Siege of Seringapatam (1799)

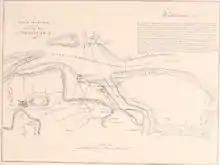
Plan of the attack on the north-west angle of Seringapatam

The Governor-General of India, Richard Wellesley, planned the opening of a breach in the walls of Seringapatam. The location of the breach, as noted by Beatson, the author of an account of the Fourth Mysore War, was 'in the west curtain, a little to the right of the flank of the north-west bastion. This being the old rampart appeared weaker than the new.' The Mysorean defence succeeded in preventing the establishment of a battery on the north side of the River Cauvery on 22 April 1799. However, by 1 May, working at night, the British had completed their southern batteries and brought them up to the wall. At sunrise on 2 May, the batteries of the 2nd Nizam of Hyderabad succeeded in opening a practical breach in the outer wall. In addition, the mines that were laid under the breach were hit by artillery and blew up prematurely.